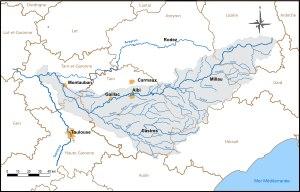
Le Tarn est une rivière du sud de la France. Il est, avec le Lot, l'un des principaux affluents de la Garonne. Le Tarn a donné son nom aux départements français du Tarn et de Tarn-et-Garonne.